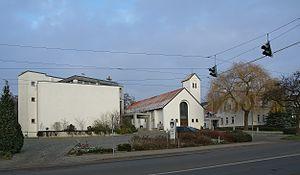
Le couvent Saint-Albert est un couvent dominicain situé en Allemagne, à Leipzig. Son adresse est au 336 de la rue Georg Schumann, à Leipzig-Wahren.